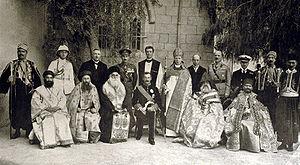
Gilbert Clayton, né le 6 avril 1875 à Ryde et mort le 11 septembre 1929, est un officier du renseignement militaire britannique qui acheva sa carrière avec le grade de Général de brigade.